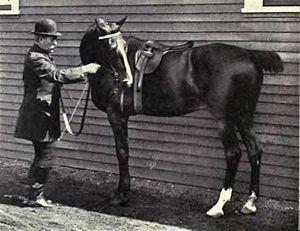
Le rollkur ou Roll Kur, officiellement hyperflexion de l'encolure, est une technique controversée de dressage équestre, définie par la fédération équestre internationale comme étant la flexion de l'encolure du cheval obtenue par la force. Il consiste à faire travailler l'animal avec l'encolure enroulée et le museau proche du poitrail. Connu dès les années 1970 en saut d'obstacles, le rollkur est médiatisé avec les succès de chevaux de compétition dressés suivant cette méthode, en particulier ceux des Néerlandais comme Totilas, et les montures d'Anky van Grunsven. Réputé pour augmenter l'expressivité et l'engagement des chevaux de compétition, il place aussi ces animaux dans une situation inconfortable. Le rollkur fait l'objet d'un conflit entre les instances équestres néerlandaises et allemandes dès 2005. Il crée de vifs débats dans la communauté équitante les années suivantes, notamment avec la circulation de vidéos témoignant de possibles maltraitances. Il est officiellement banni par la FEI en février 2010. Seule la position « bas et rond » obtenue sans usage de force reste autorisée.